Purple Butterfly

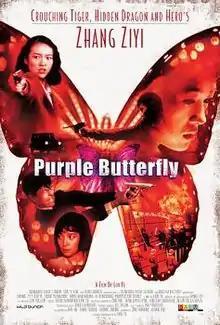
Theatrical poster for American release

Purple Butterfly is a 2003 Chinese film, directed by Lou Ye. It is Lou's third film after "Weekend Lover" and "Suzhou River". It stars Chinese mainland actors, Zhang Ziyi, Liu Ye and Li Bingbing, as well as Japanese actor Tōru Nakamura. The film premiered on May 23, 2003, at the 2003 Cannes Film Festival, and was given a limited release in New York City the following year on November 26, 2004.